List of tallest buildings in Ahmedabad

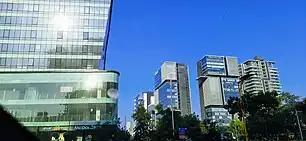
The skyline of SG Highway in Ahmedabad.

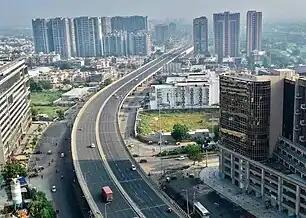
The skyline of Ahmedabad.

This lists ranks buildings in Ahmedabad that stand at least based on standard height measurement. This includes spires and architectural details but does not include antenna masts. Only completed buildings and under-construction buildings that have been topped out are included.